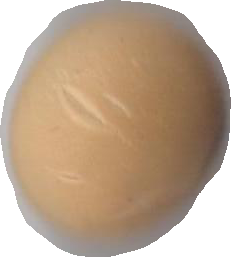
Variety: Grobogan